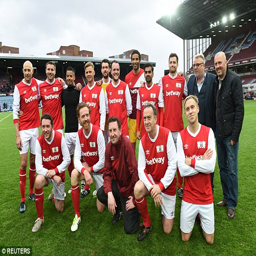
the players and group together for a team photo after the match